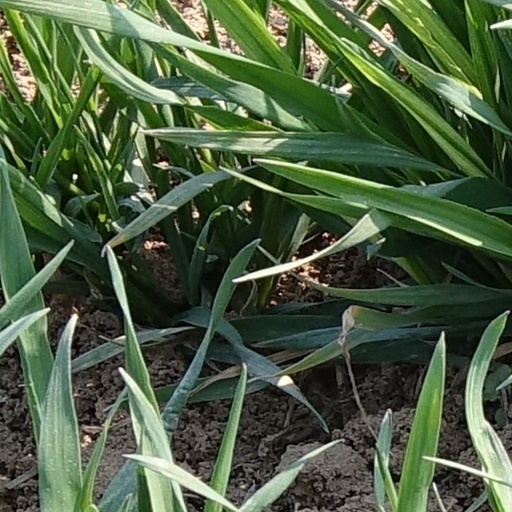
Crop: wheat